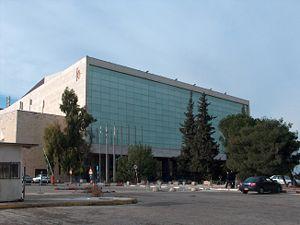
Israël participe au Concours Eurovision de la chanson, depuis sa dix-huitième édition, en 1973, et l’a remporté à quatre reprises : en 1978, 1979, 1998 et 2018.
Le Concours Eurovision de la chanson est un évènement annuel organisé par l’UER, l’Union européenne de radio-télévision. Il réunit les membres de l’Union dans le cadre d’une compétition musicale, diffusée en direct et en simultané par tous les pays participants. Depuis 1956, le concours s’est tenu chaque année, sans aucune interruption. Jusqu'à présent, vingt-six pays, quarante-et-une villes et cinquante-et-une salles ont déjà accueilli une édition du concours.
Le Concours Eurovision de la chanson 1979 fut la vingt-quatrième édition du concours. Il se déroula le samedi 31 mars 1979, à Jérusalem, en Israël. Il fut remporté par Israël, pays hôte, avec la chanson Hallelujah, interprétée par Gali Atari et Milk and Honey. L’Espagne termina deuxième et la France, troisième.
Le Concours Eurovision de la chanson 1999 fut la quarante-quatrième édition du concours. Il se déroula le samedi 29 mai 1999, à Jérusalem, en Israël. Il fut remporté par la Suède, avec la chanson Take Me to Your Heaven, interprétée par Charlotte Nilsson. L’Islande termina deuxième et l’Allemagne, troisième.
Le Centre de conventions internationales de Jérusalem, aussi appelé : Binyenei Hauma, est le principal Palais des congrès à Jérusalem et le principal auditorium de Israël.